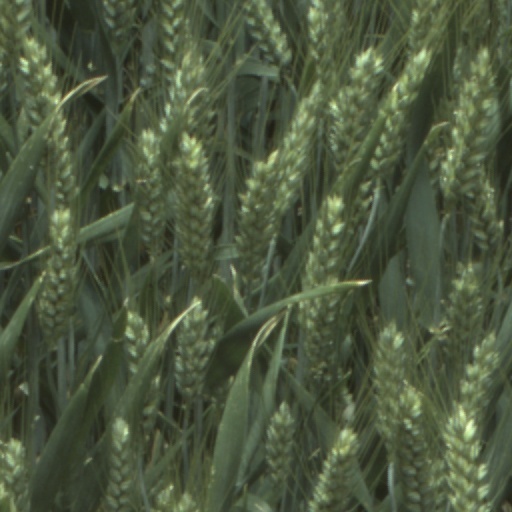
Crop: wheat